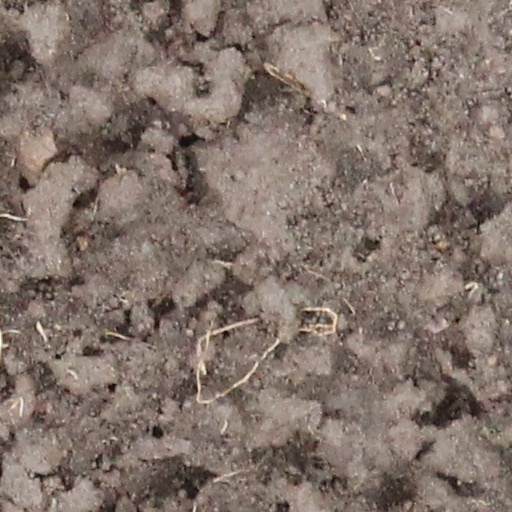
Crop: wheat